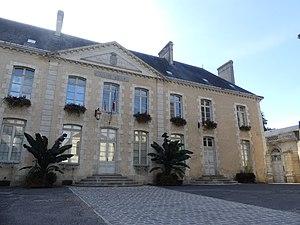
Mairie
Mortagne-au-Perche est une commune française, située dans le département de l'Orne en région Normandie, peuplée de 3 818 habitants.